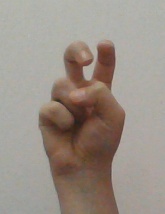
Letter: toot